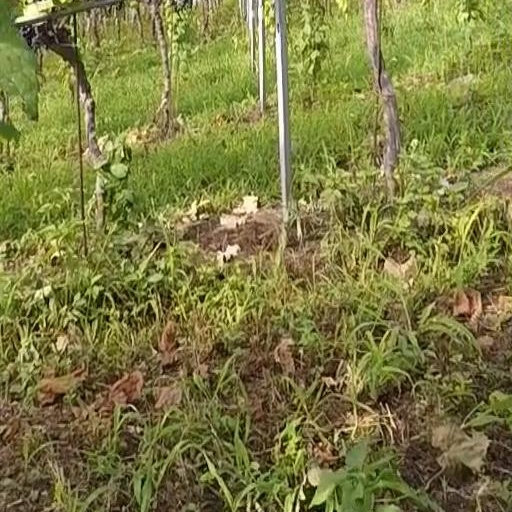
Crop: grape